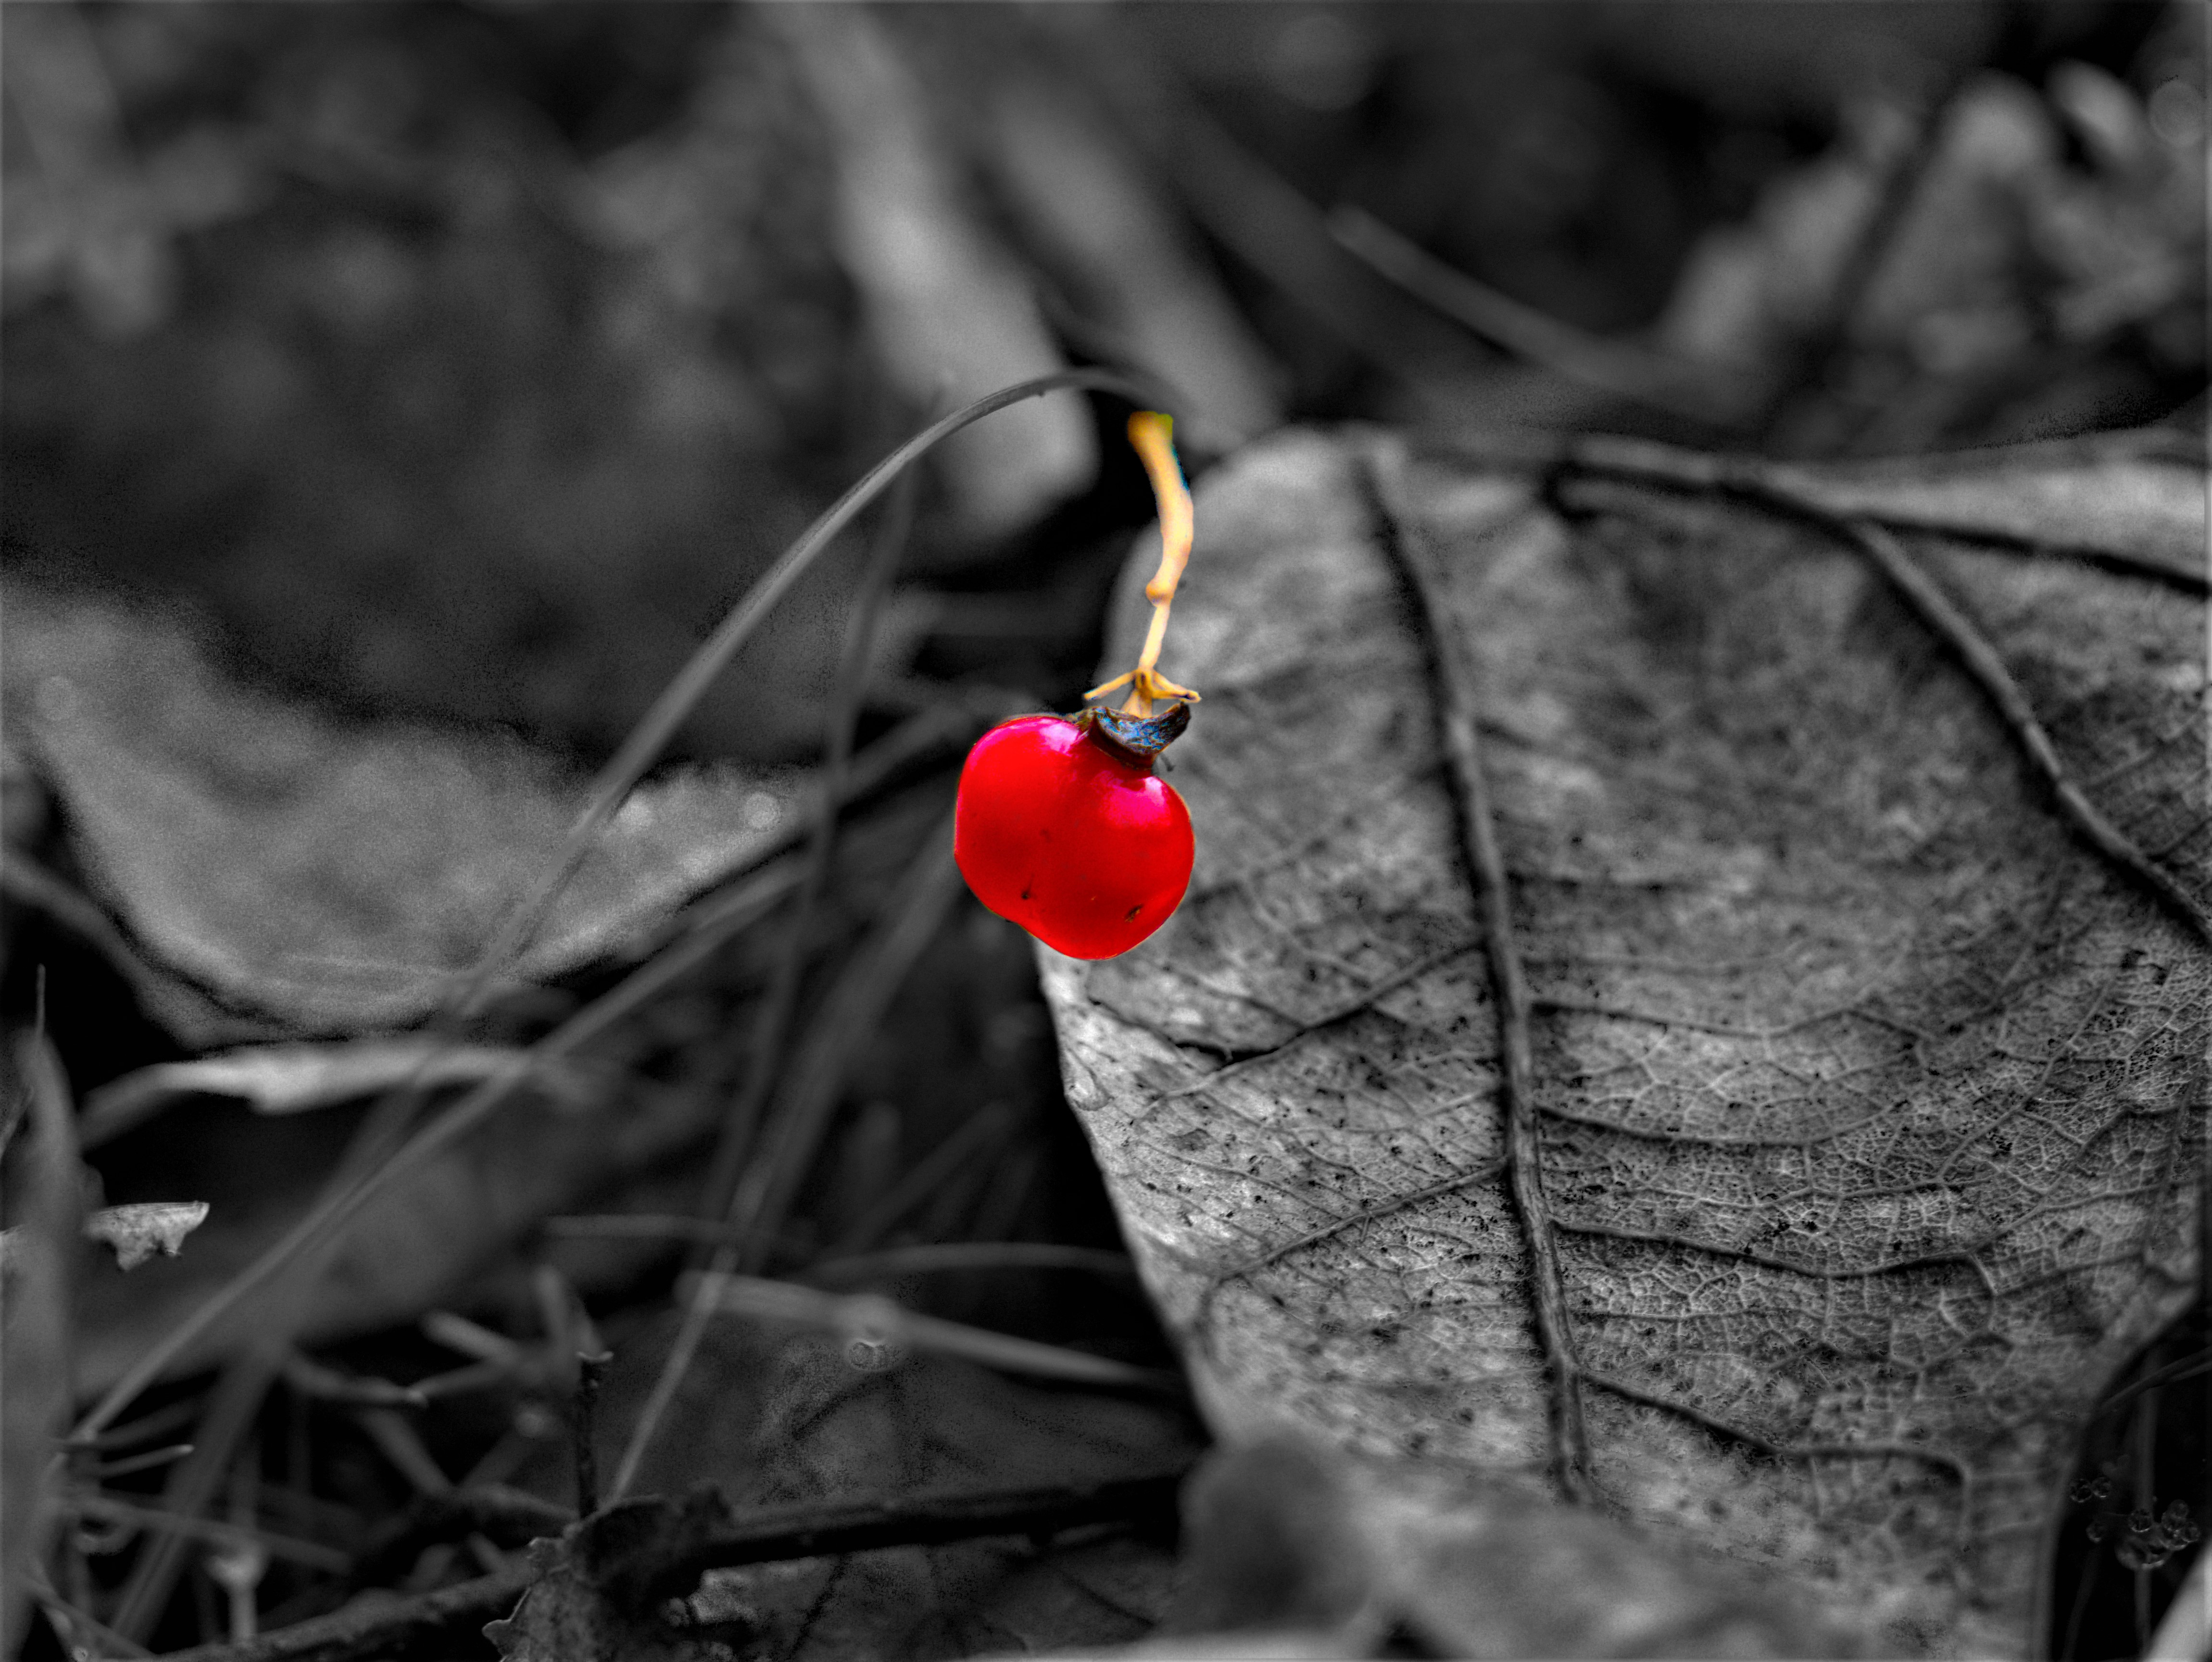
forest, red, flower, leaf, plant, rose hip, botany, photography, flowering plant, twig, fruit, wildflower, stock photography, still life photography, acerola family